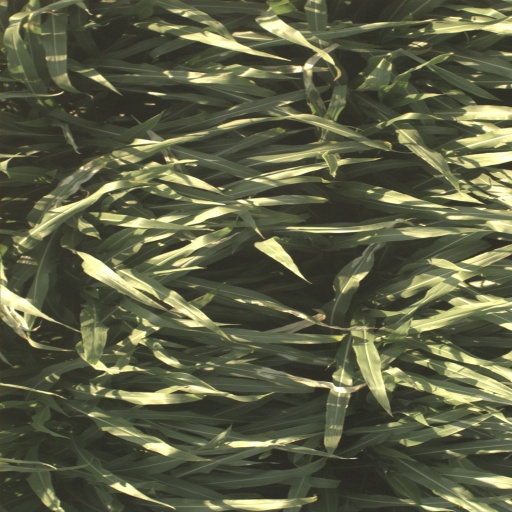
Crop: sorghum